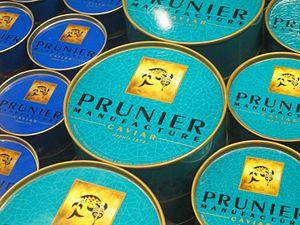
Le caviar est un aliment gastronomique de luxe, élaboré à partir d'œufs d'esturgeon. Bien que la consommation du caviar remonte sans doute à l'Antiquité, ce sont les Byzantins qui l'importèrent dans l'Europe médiévale. Sa commercialisation connut un second essor, à l'échelle mondiale cette fois, à partir de la seconde moitié du XVIIIᵉ siècle, la Russie devenant le principal exportateur de caviar provenant de la mer Caspienne au cours du XIXᵉ siècle.